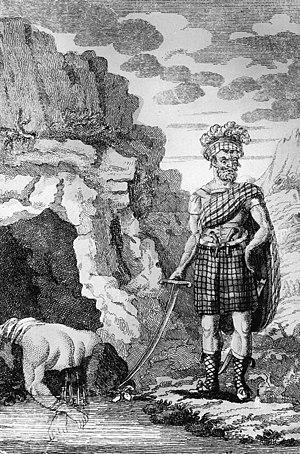
Représentation de Sawney Bean en costume traditionnel écossais.
Alexander « Sawney » Bean aurait été le chef d'un clan écossais de 48 membres, exécuté pour meurtre et cannibalisme de plus de 1000 personnes au XVIᵉ siècle.